Constantino Brumidi

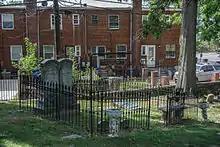
Grave of Constantino Brumidi, his wife, his son, and his in-laws at Glenwood Cemetery.

The occupation of Rome by French forces in 1849 apparently persuaded Brumidi to emigrate, having joined the short-lived risorgimental Roman Republic, and he sailed for the United States, where he became a naturalized citizen in 1852. Taking up his residence in New York City, the artist painted a number of portraits.